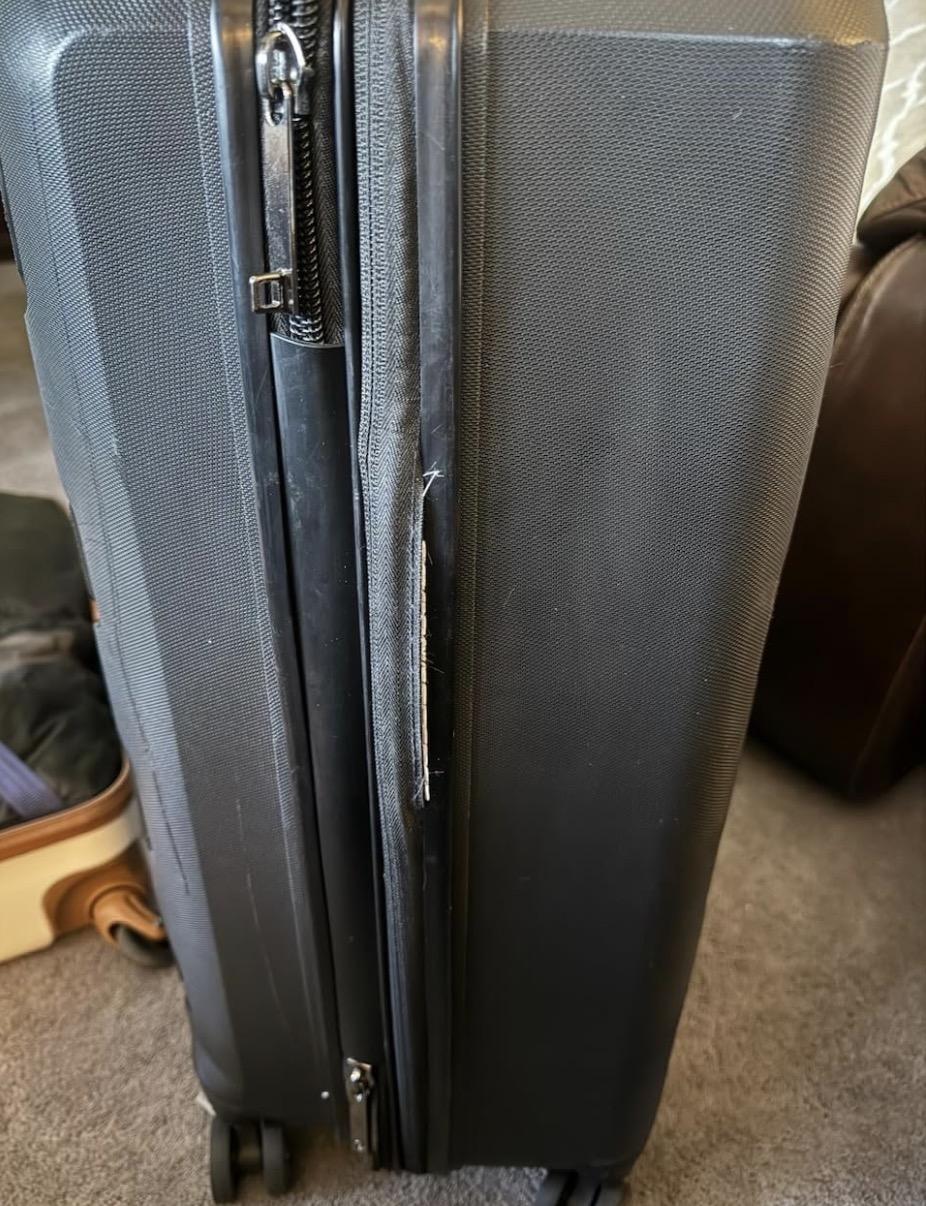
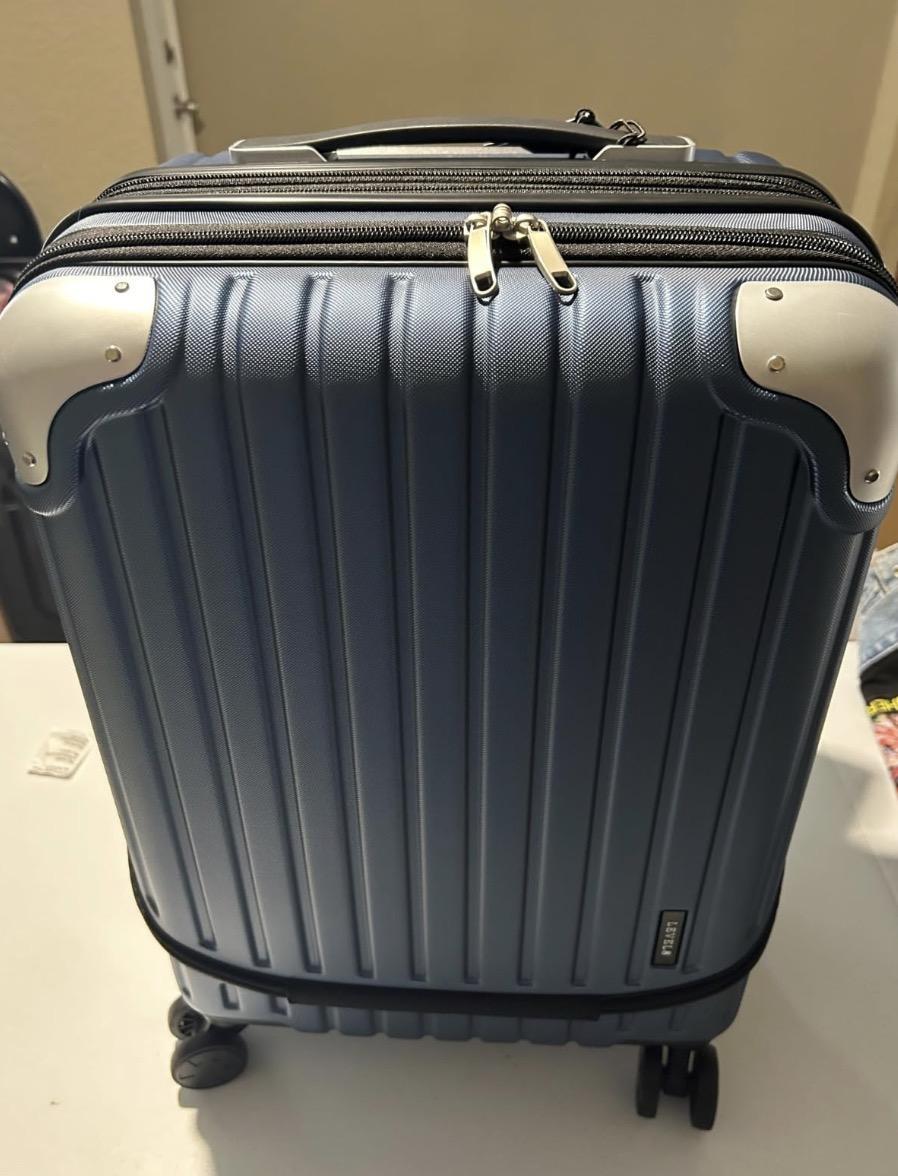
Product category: items_tea
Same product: no